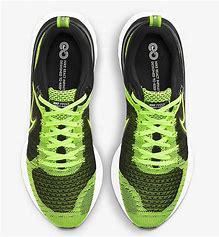
Brand: Nike
Model: React Infinity Run Flyknit